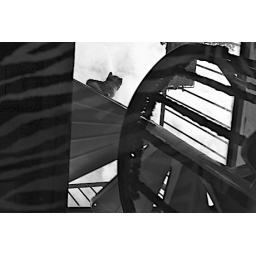
Reflection of my cat in the sky